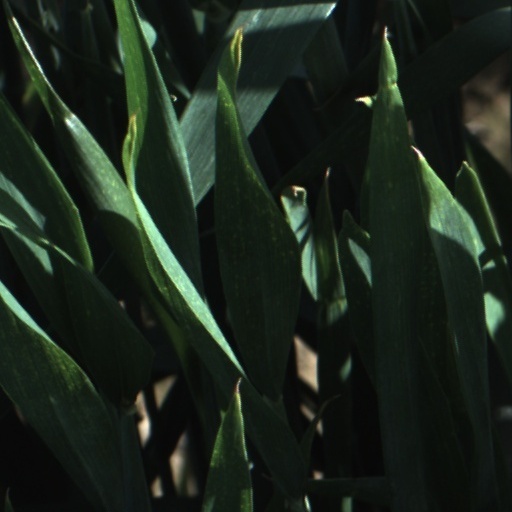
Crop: wheat